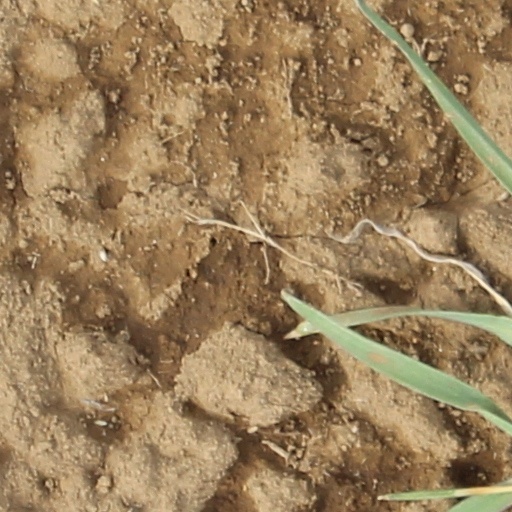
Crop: wheat